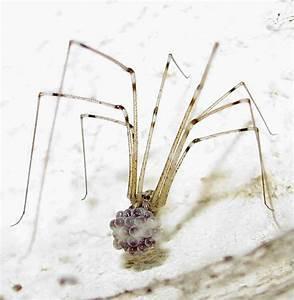
spider